São Paulo Revolt of 1924

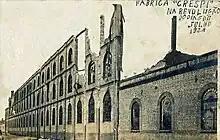

Militarily, bombing may have been a way to progressively wear down the enemy and spare loyalist troops. However, it had little effect on the defenses; Abílio de Noronha concluded it was an attack at random, without regulation and correction of fire, disobeying the principles of artillery. The Minister of War condemned his enemies for "fighting under the moral protection of the civilian population", but promised that he would not cause unnecessary material damage. Carlos de Campos was tougher in his rhetoric: "São Paulo would rather see its beautiful capital destroyed than legality in Brazil destroyed".